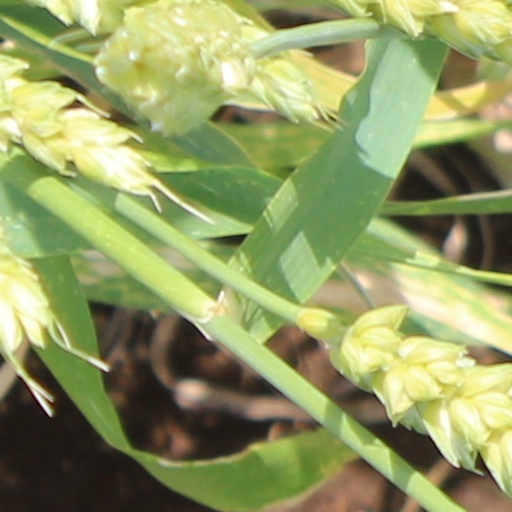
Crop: wheat